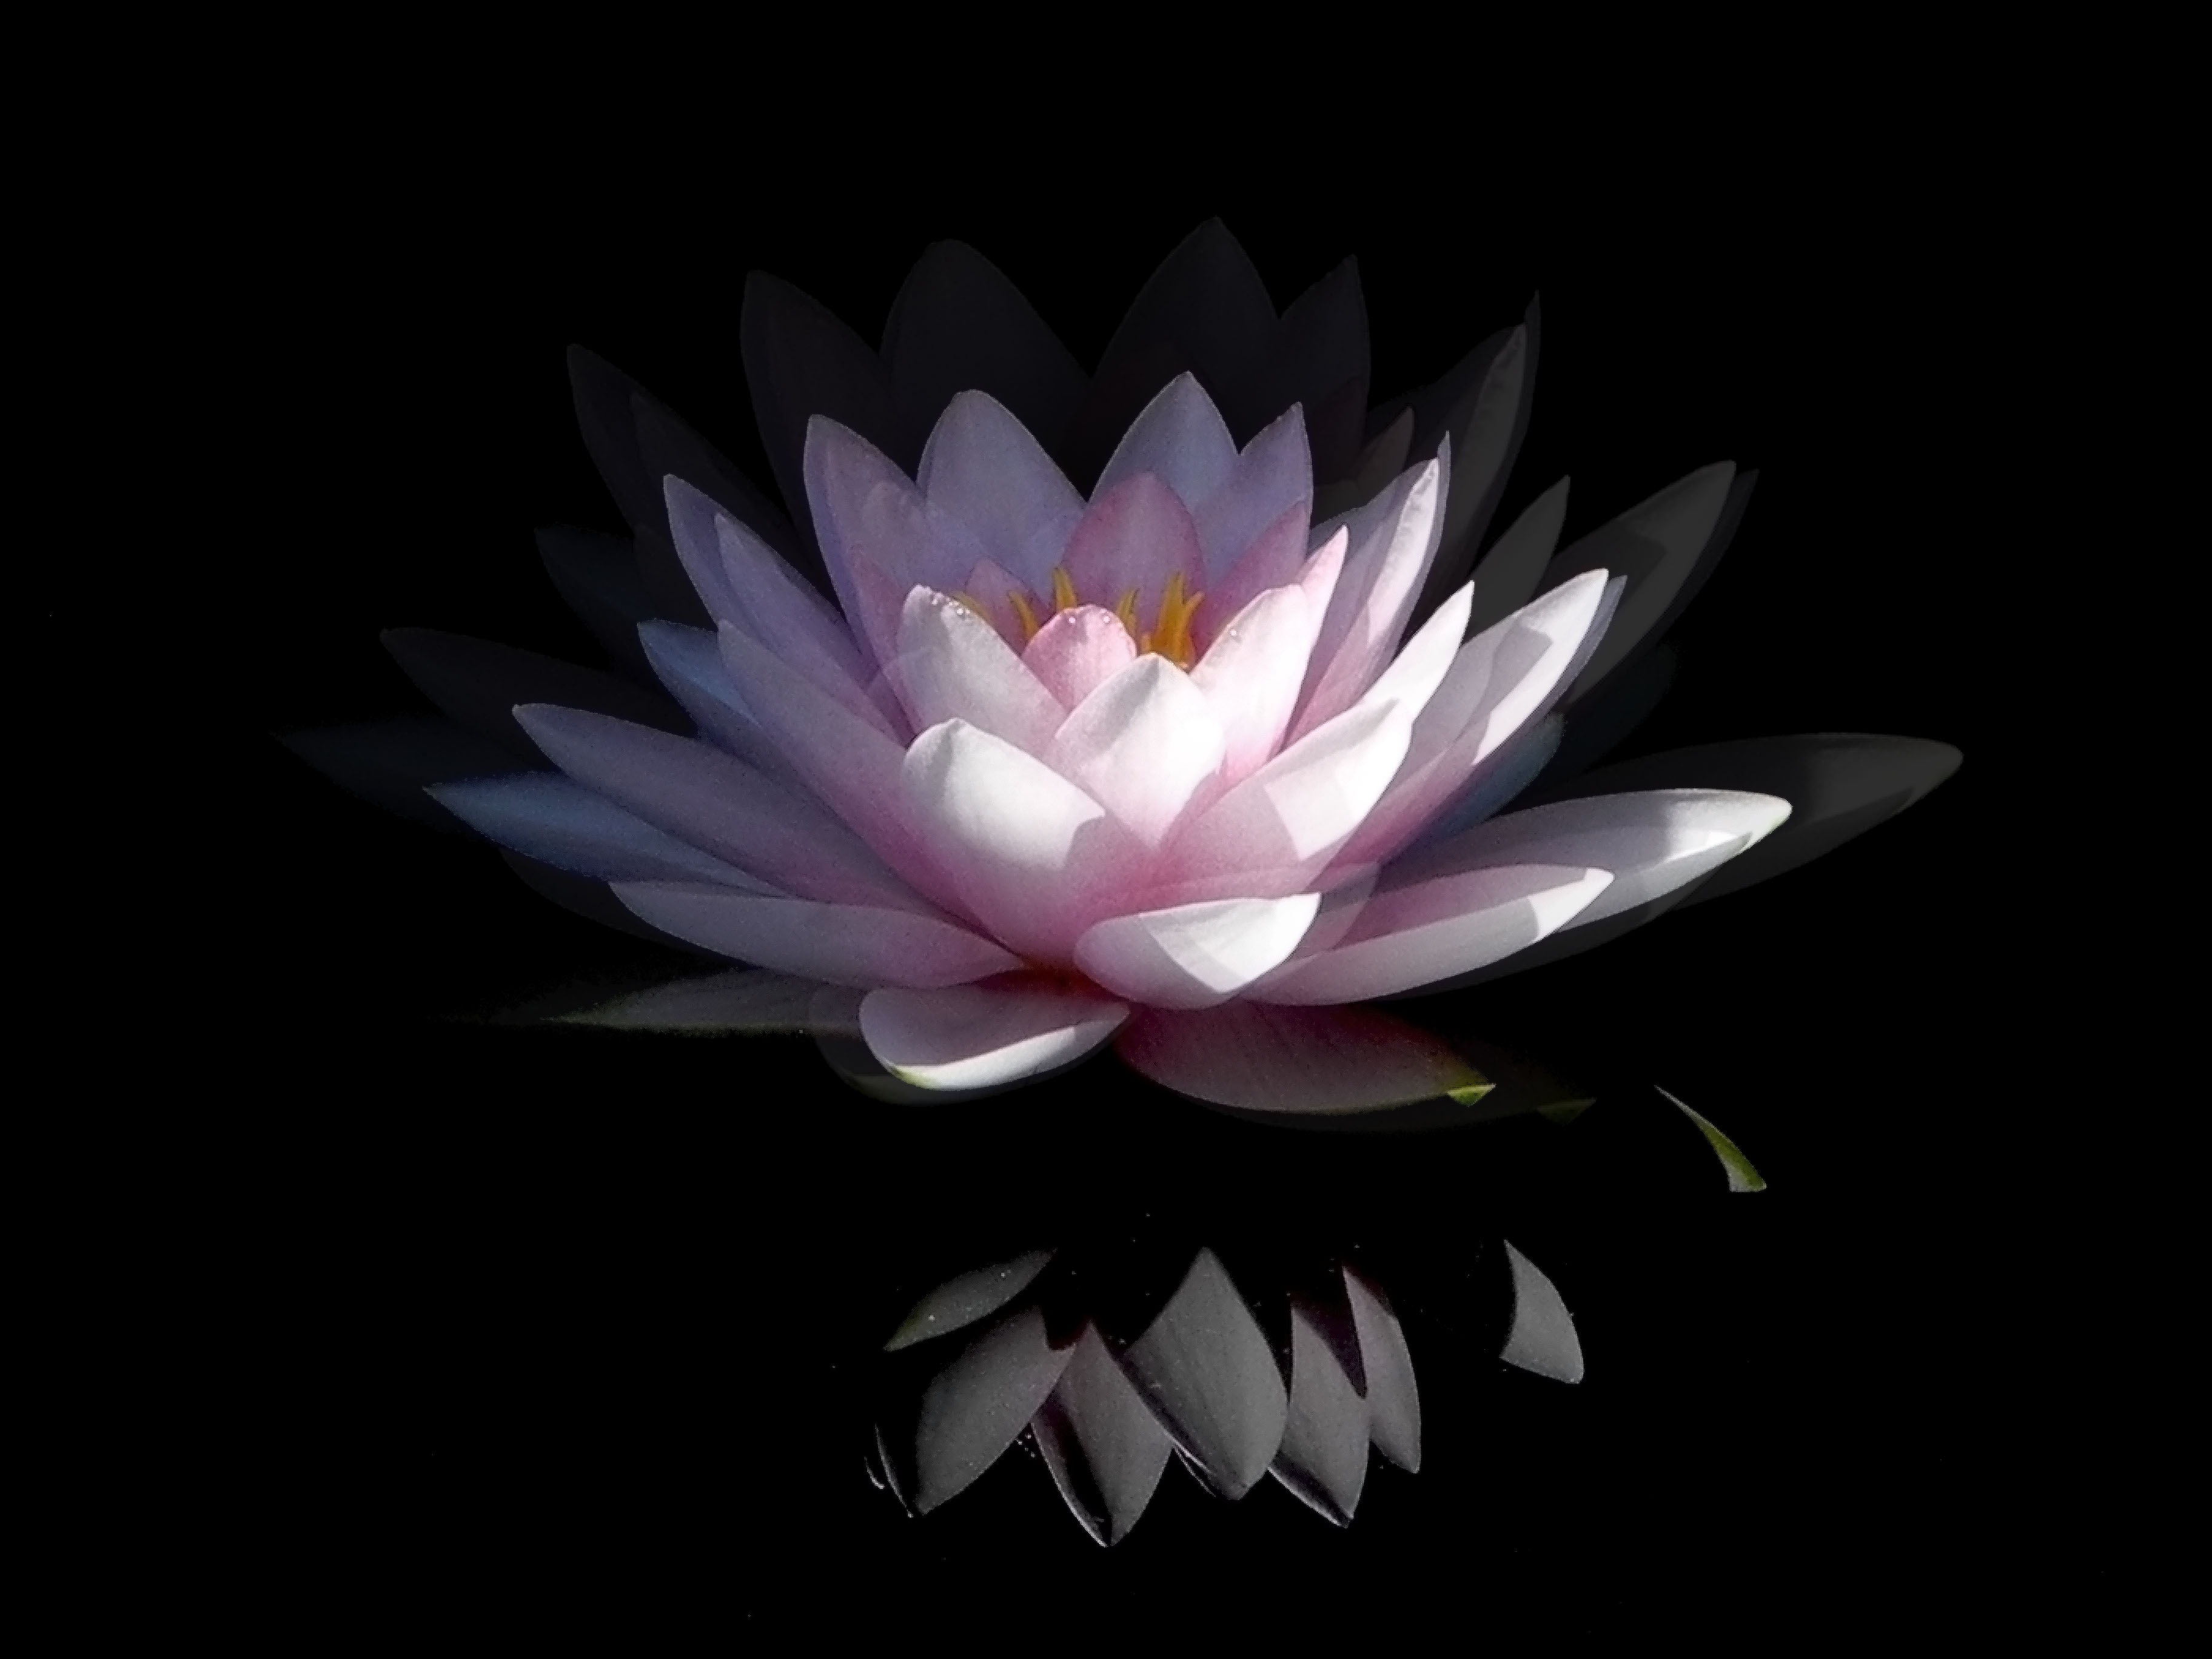
blossom, plant, flower, petal, bloom, pond, pink, sacred lotus, aquatic plant, flora, water lily, lotus, mirroring, macro photography, nuphar lutea, flowering plant, pink water lily, land plant, lotus family, proteales